Snagboat

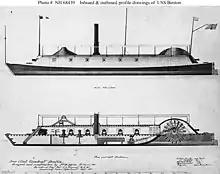
Drawing of USS "Benton"

During the American Civil War, when much of the naval fighting was done on rivers and their tributaries, numerous snagboats were in operation. , for example, was a commercial snagboat quickly converted by the Union Army to a river gunboat when the American Civil War broke out.